Matthew Mott

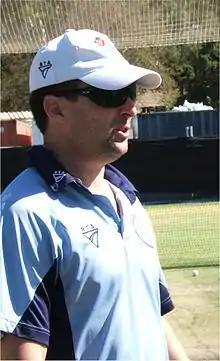

Matthew Peter Mott (born 3 October 1973) is an Australian cricket coach and a former first-class cricketer. He is the former coach of the Australian Women's Cricket Team. Mott also previously coached the England men's white-ball cricket team, and steered the side to victory in the 2022 T20 World Cup.